University of Waterloo Faculty of Engineering

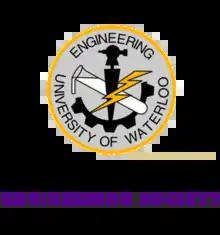
The Crest of the Waterloo Engineering Society

Many students in the faculty participate in the University of Waterloo Engineering Society. Due to the co-op nature of the program, the society is split into two sub societies, named "Society A" and "Society B". Each term, one society is in academic term, and the other on a co-op work term. The society in academic term runs events both on and off campus as well as services in the society's office. Its charity events include an annual "Bus Push" where student volunteers raise money by pulling a Grand River Transit bus seven kilometres from campus to Kitchener City Hall.